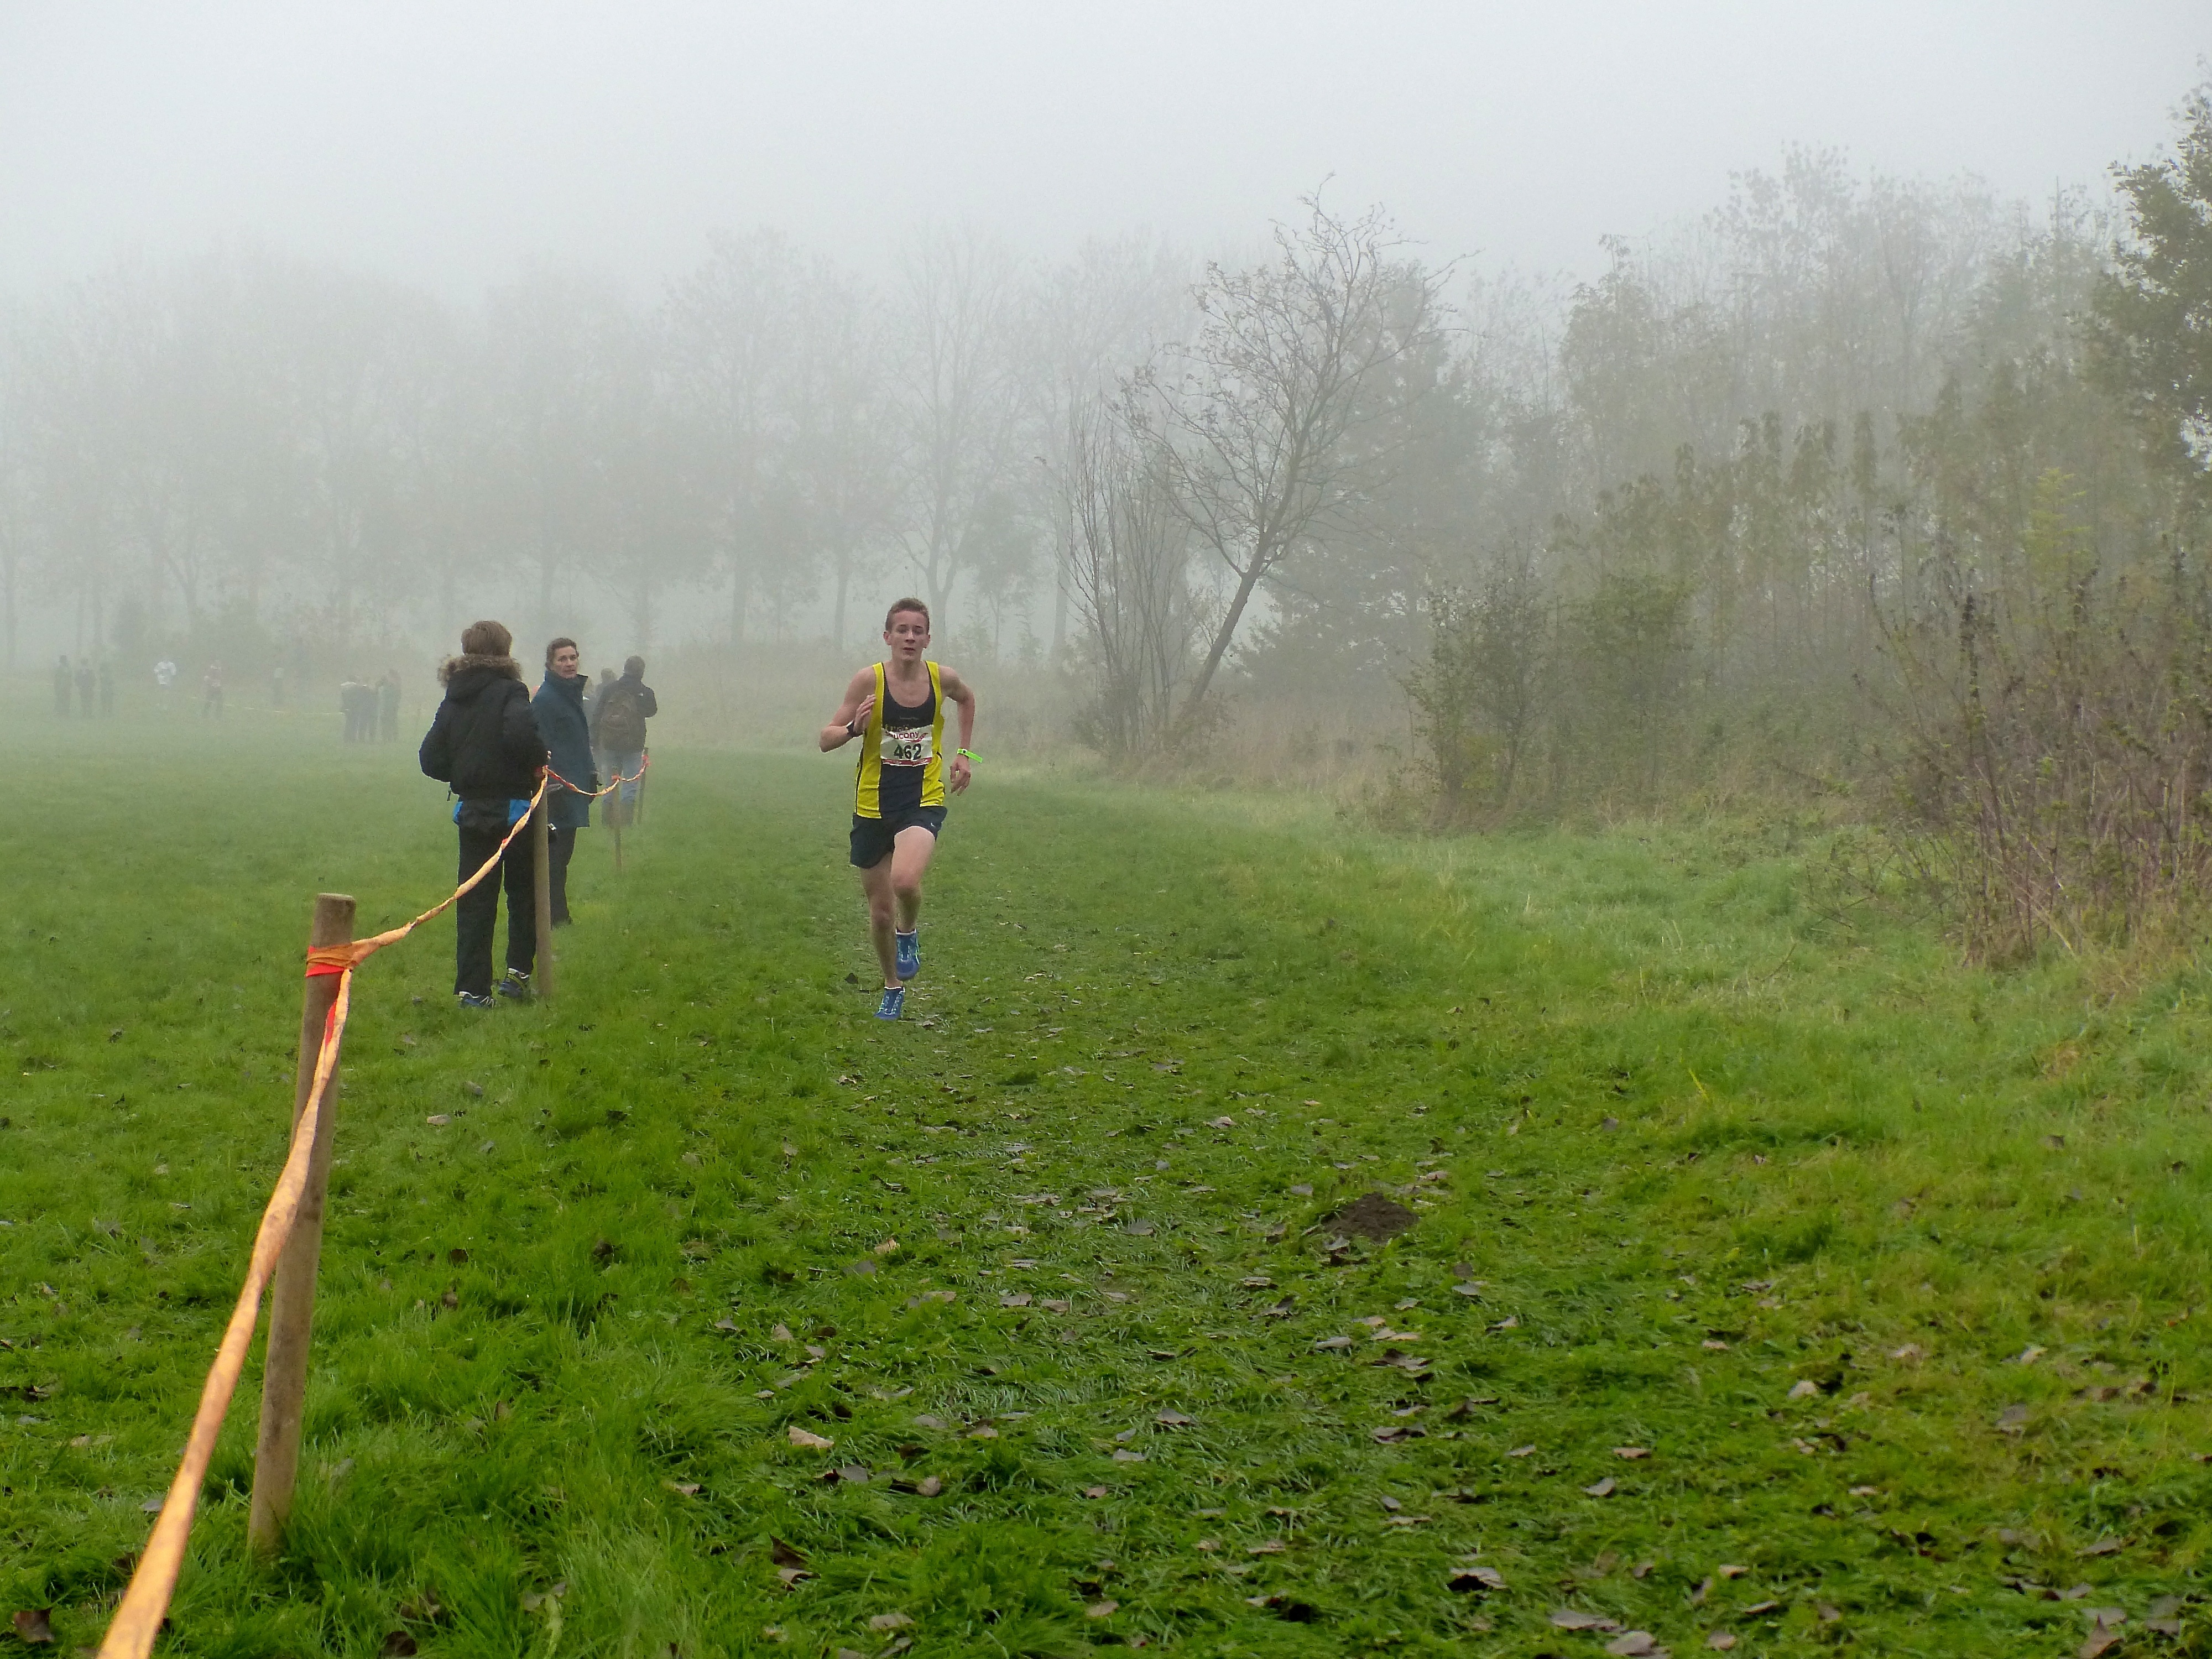
forest, walking, fog, mist, trail, sport, meadow, hill, running, ash, ridge, crosscountry, belgium, race, competition, team, grassland, championship, habitat, xc, antwerp, necis, atmospheric phenomenon